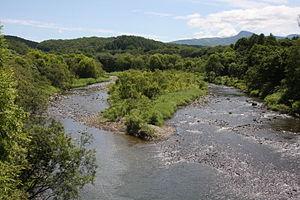
Le fleuve Shiribetsu est un fleuve de 126 km de long s'écoulant dans l'île de Hokkaidō au Japon.